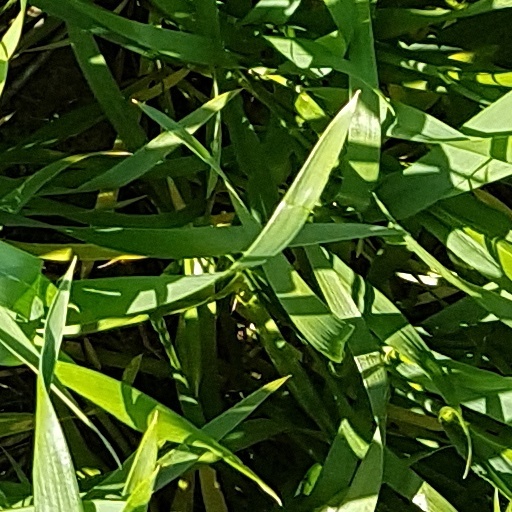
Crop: wheat